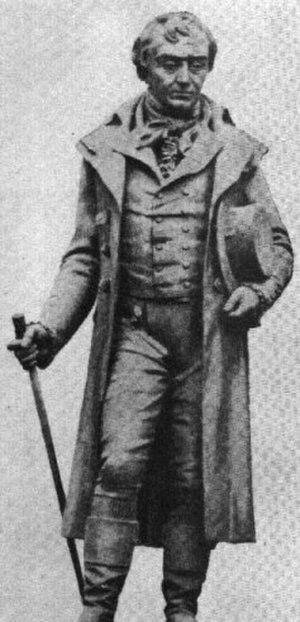
L'histoire du sel commence au moment où l'homme tente de s'impliquer dans la production effective de son alimentation et sa conservation en toutes saisons.